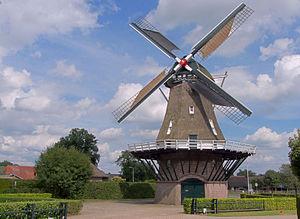
Cet article recense les moulins à vent de la province de Gueldre, aux Pays-Bas.